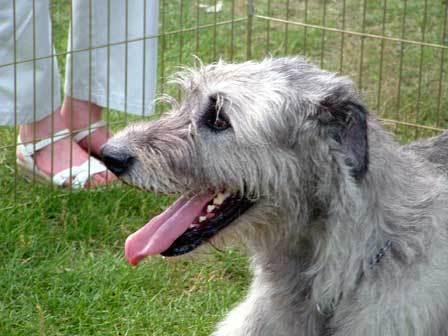
Scottish_deerhound